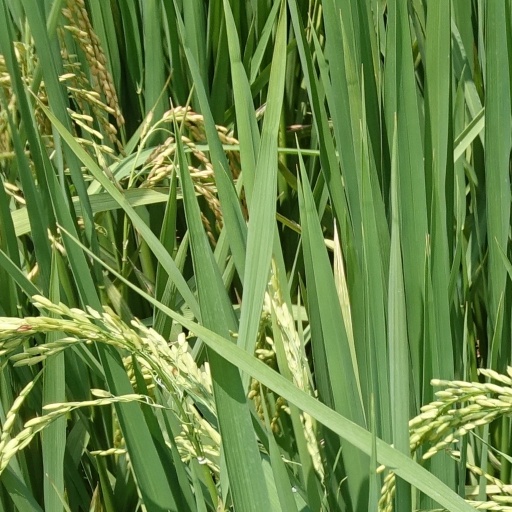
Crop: rice